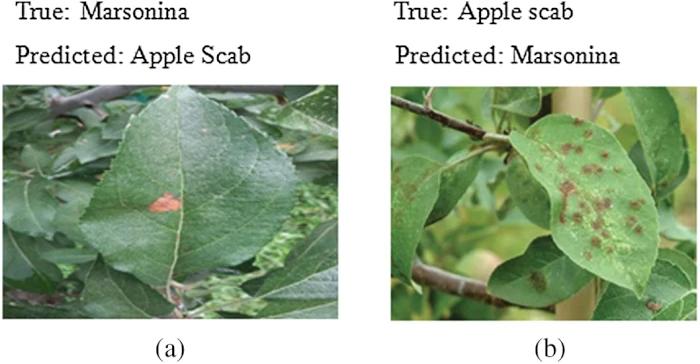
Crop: apple
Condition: scab